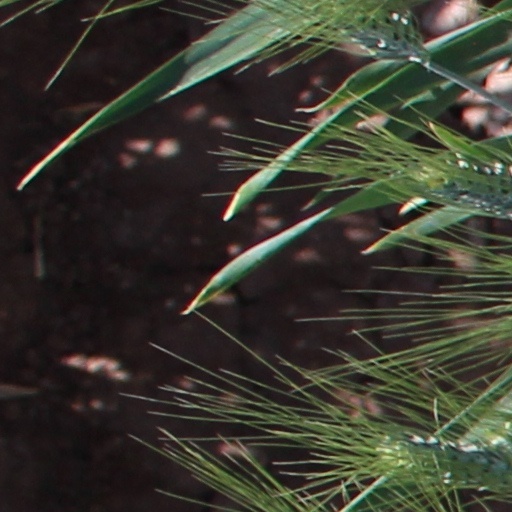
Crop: wheat